Rosendals Trädgård

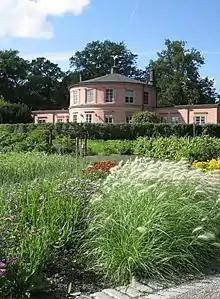
Part of Rosendals Trädgård with its orangery.

Rosendals Trädgård is a garden open to the public situated on Djurgården, west of Rosendal Palace, in the central part of Stockholm, Sweden. Today, Rosendals Trädgård is open to public visitors in order to let visitors experience nature and to demonstrate different cultural effects on gardening through history. The purpose is to practise biodynamic agriculture and pedagogical education. The garden is owned and operated by the trust fund "Rosendals Trädgårds Stiftelse".